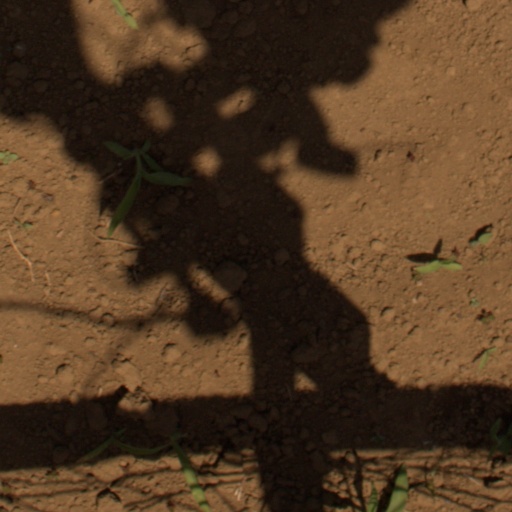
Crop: Jerusalem artichoke